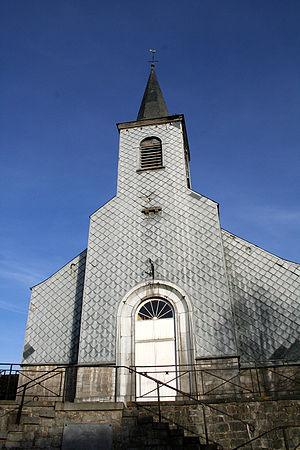
Scy (Belgique), l’église Saint-Martin (XVIIe siècle).
Scy est une section de la commune belge de Hamois située en Région wallonne dans la province de Namur.